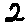
Label: 2